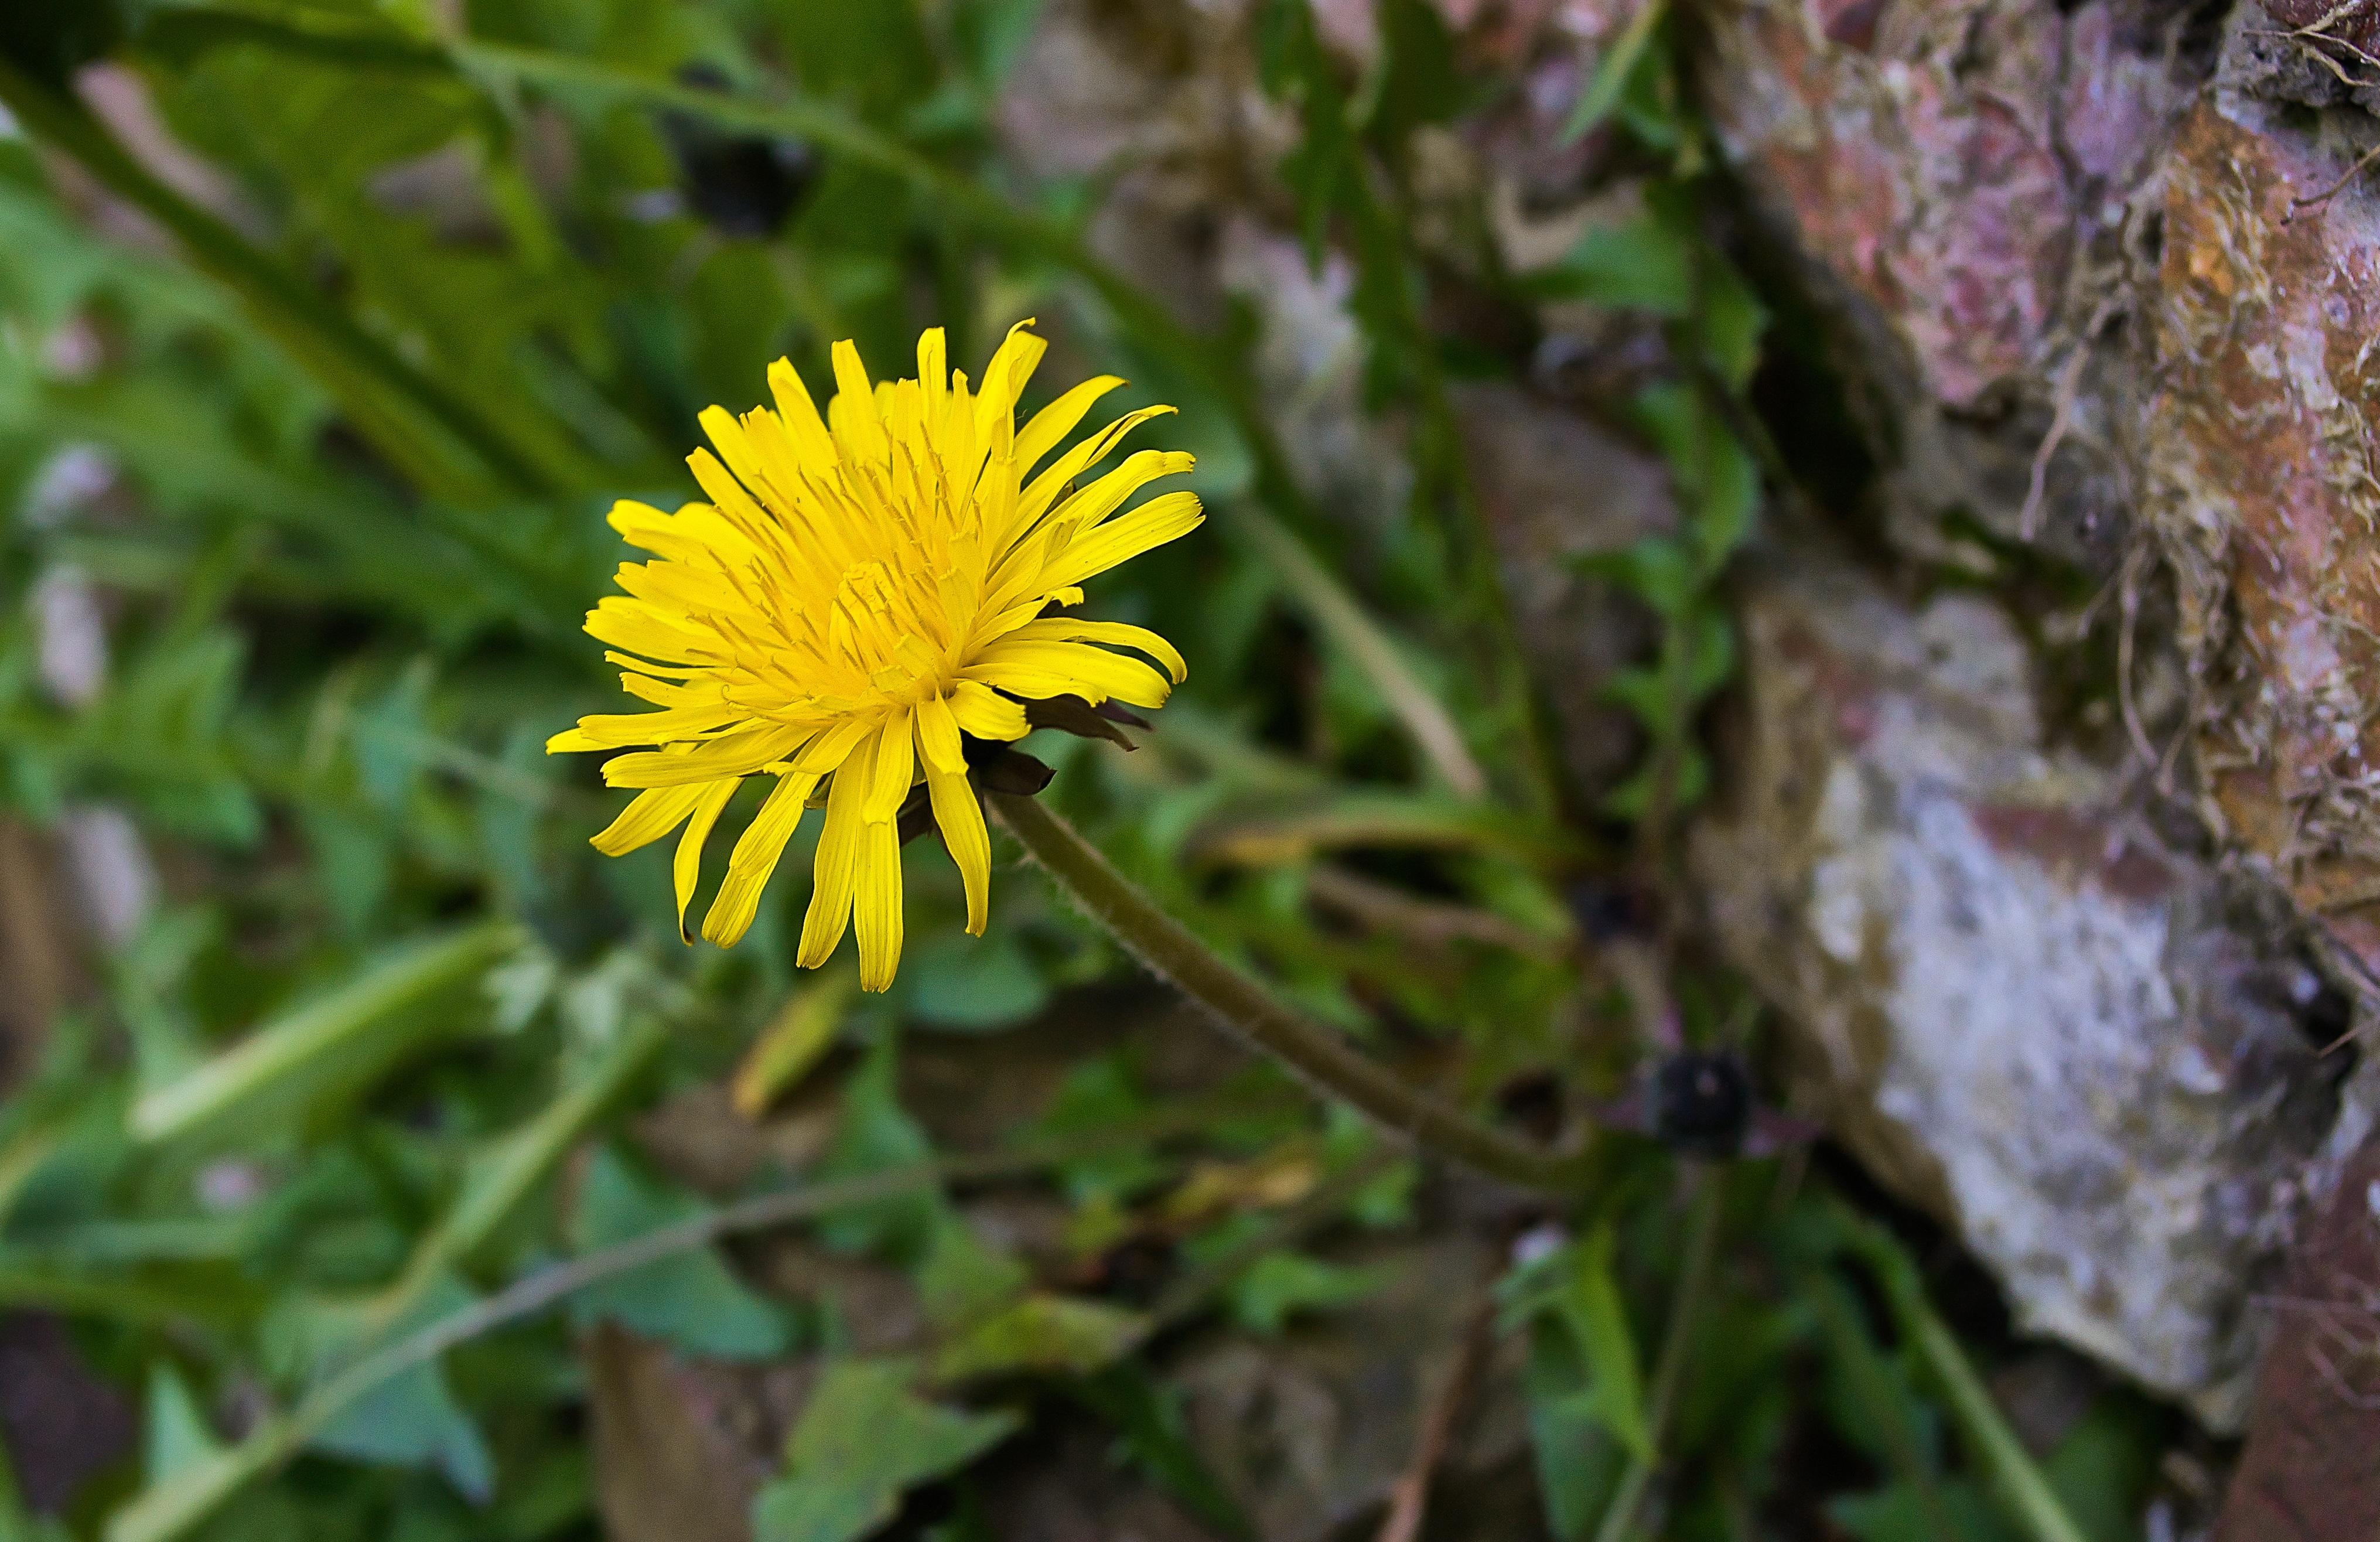
nature, plant, meadow, dandelion, leaf, flower, spring, botany, yellow, garden, flora, fauna, wildflower, flowers, yellow flowers, macro photography, flowering plant, daisy family, land plant